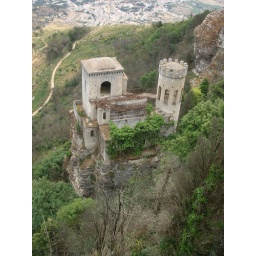
A smaller castle in the side of the mountain